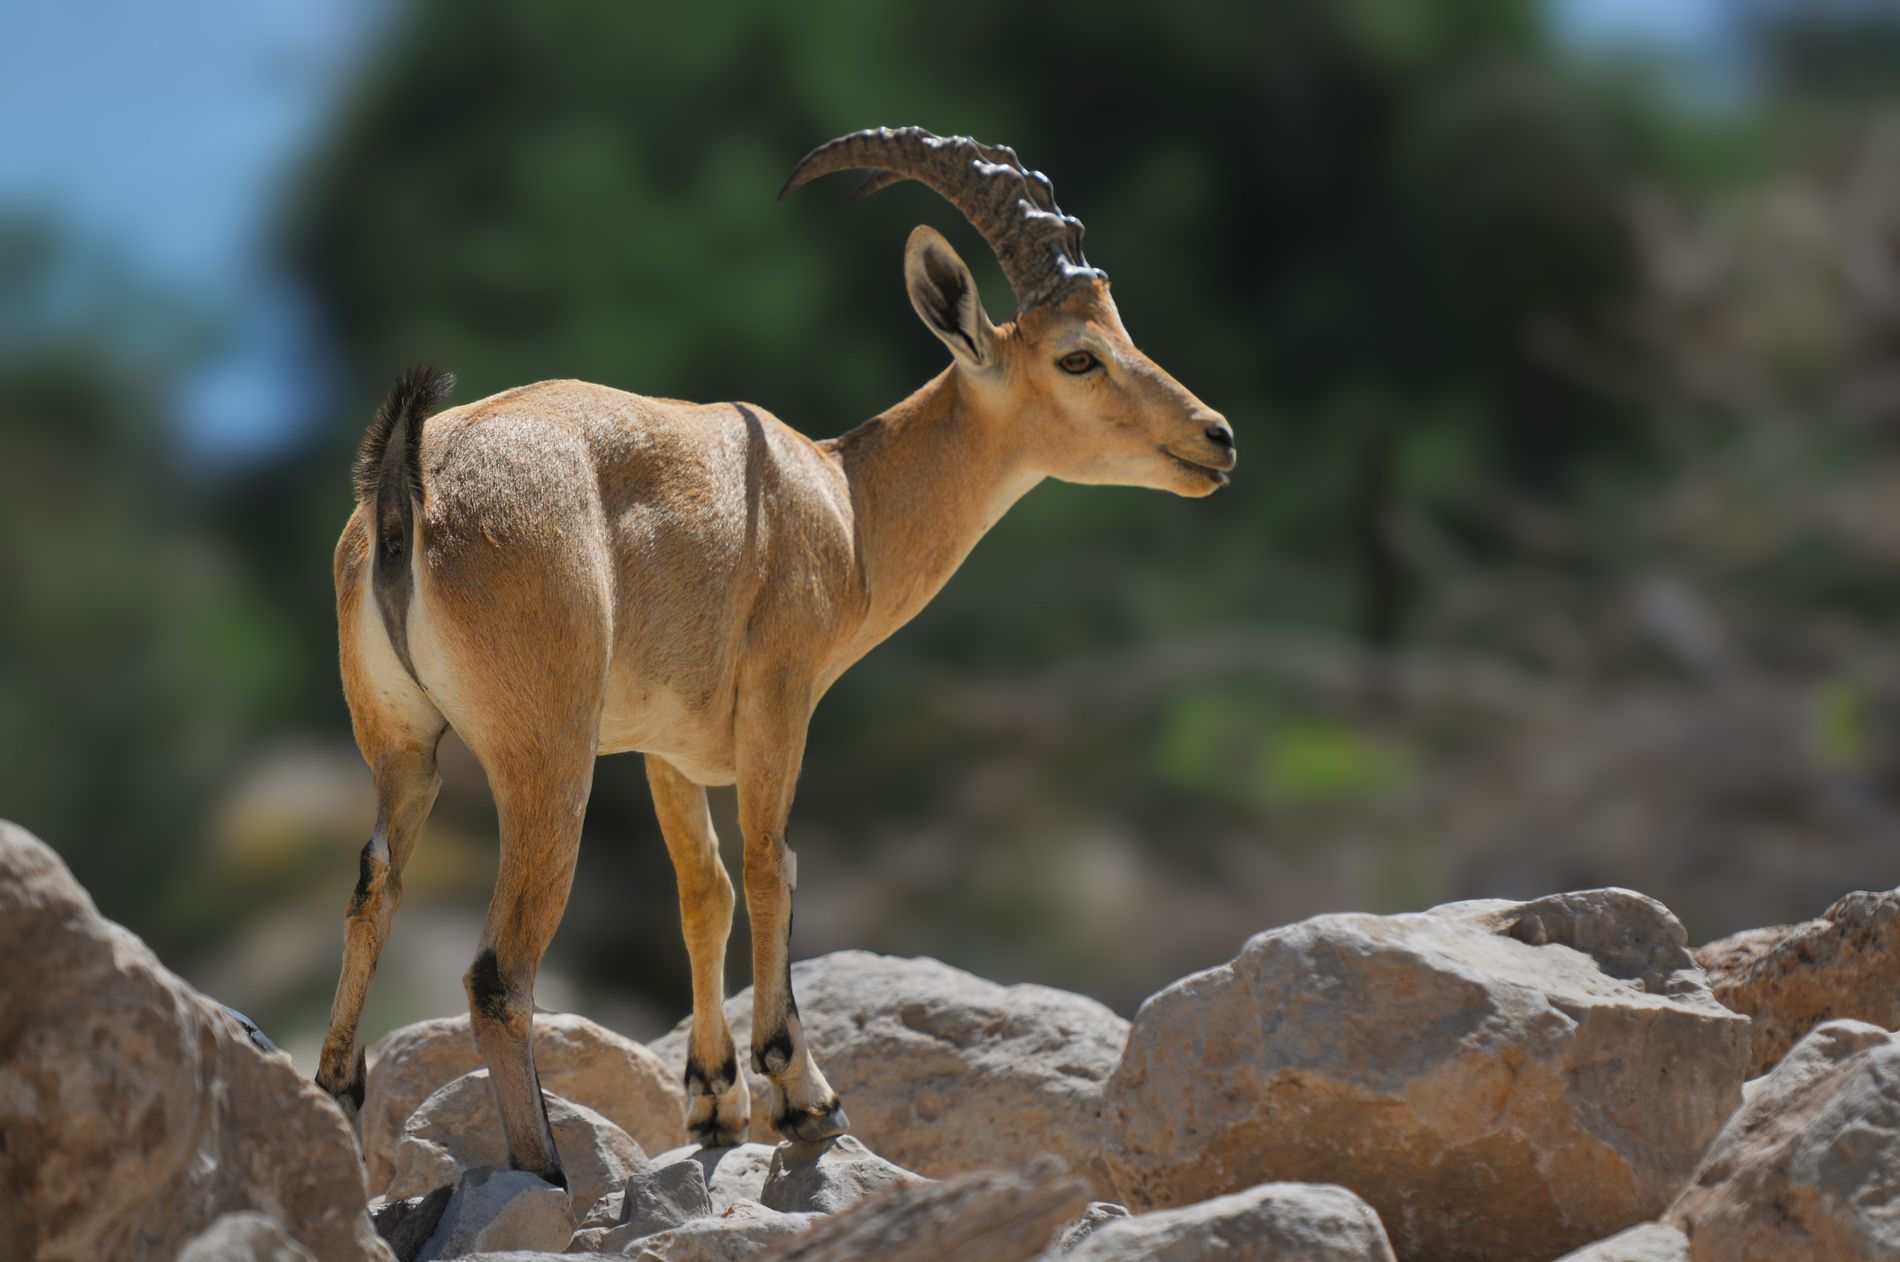
Goat on Rocky Area
The photo shows a goat with light brown fur. It's standing on some rocks. The background is blurred.
This is a medium shot showing the goat. The setting is outdoor, likely a rocky area. The atmosphere feels wild. The colors are mostly light brown and green. The lighting is bright. The feeling is calm.
Labels: Animal, Antelope, Mammal, Wildlife, Impala, Goat, Livestock, Rock, Gazelle, Rocks, Blurred Background
Camera: NIKON CORPORATION NIKON D300S
Lens: 70.0-200.0 mm f/2.8, AF-S Nikkor 70-200mm f/2.8G ED VR II
Aperture: F2.8
Exposure: 1/5000 sec
ISO: 100
Focal length: 165.0 mm